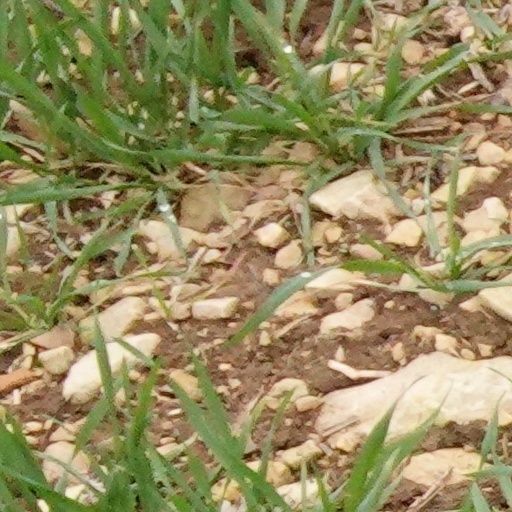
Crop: wheat